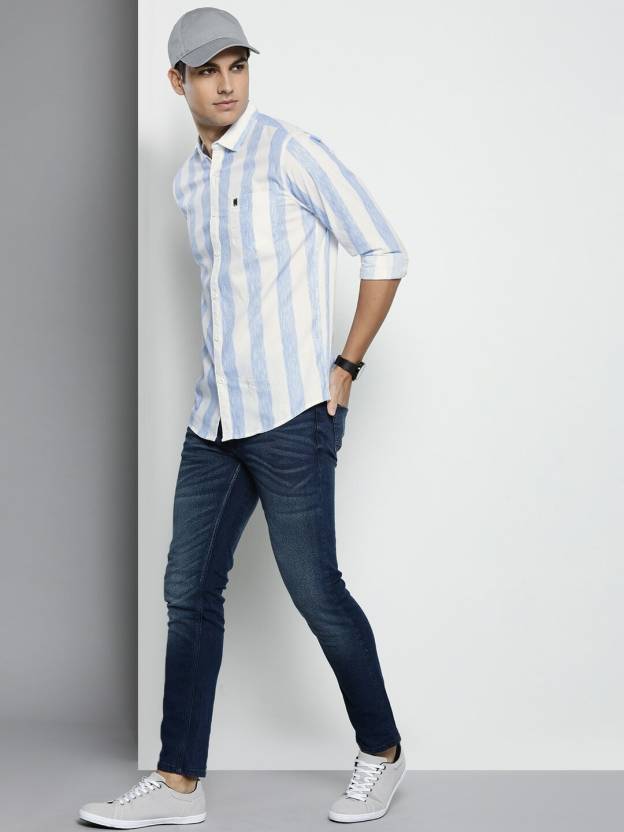
Product: Men Regular Fit Striped Cut Away Collar Casual Shirt
Price: ₹615
Colors: Blue
Pattern: Striped
Description: Men's Blue Cotton Striped Casual Shirt
Other details: Cotton